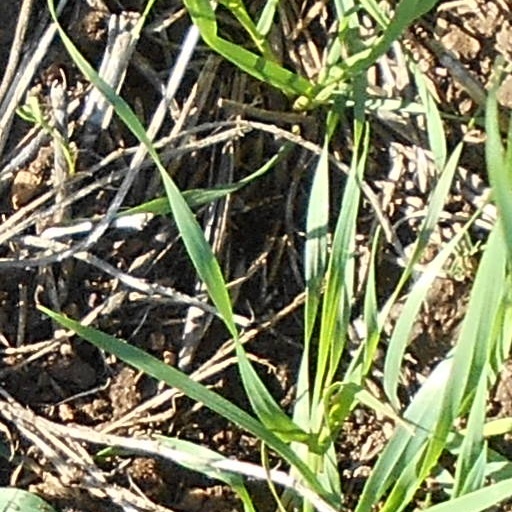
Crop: wheat